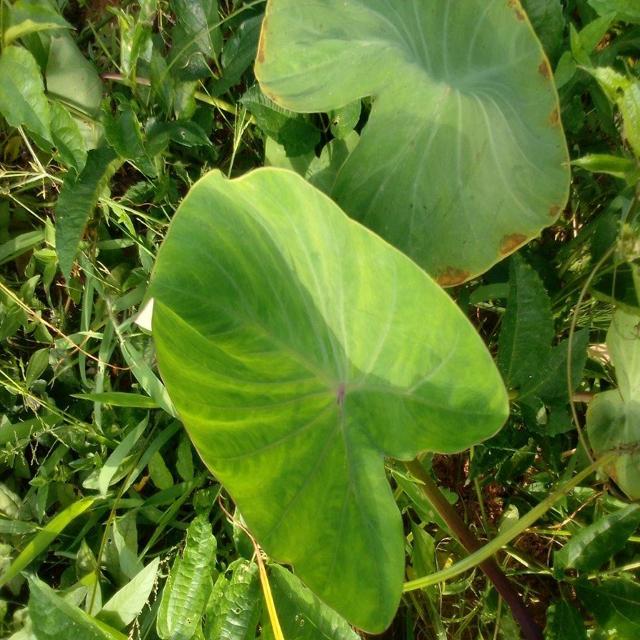
Label: Healthy